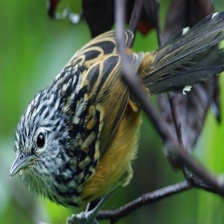
Species: ANTBIRD
Scientific name: THAMNOPHILIDAE